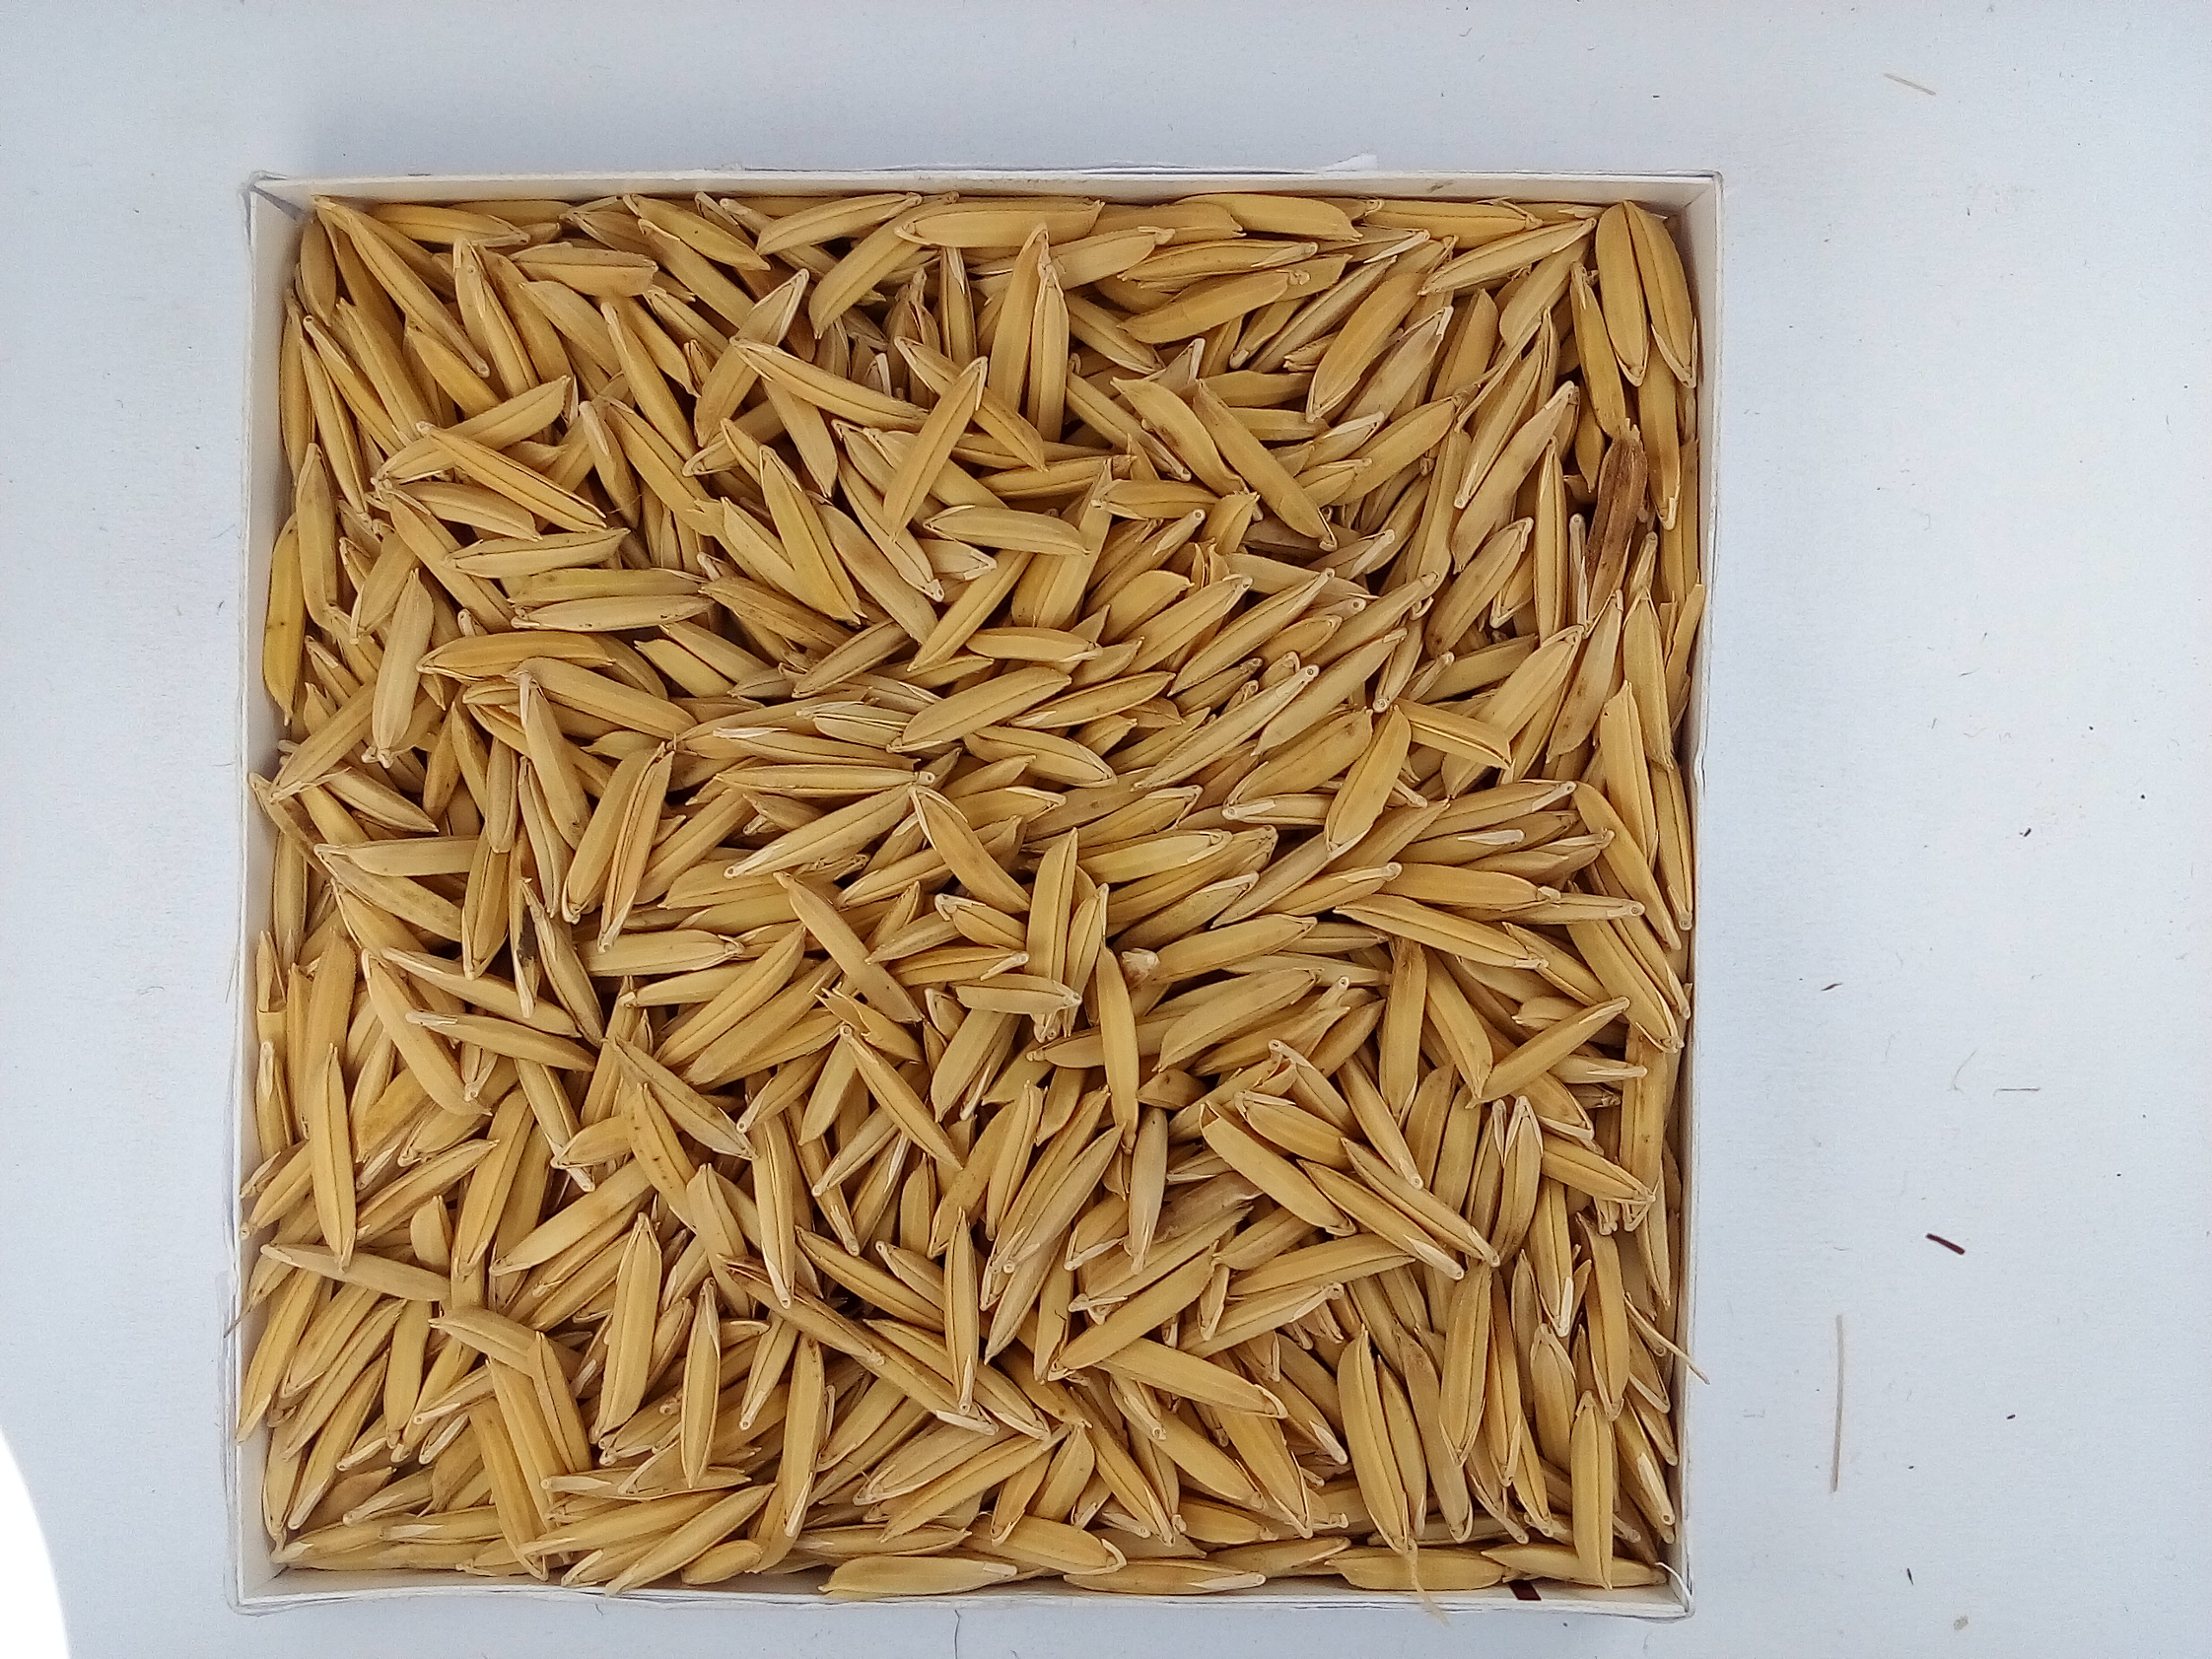
Rice seed variety: Unknown